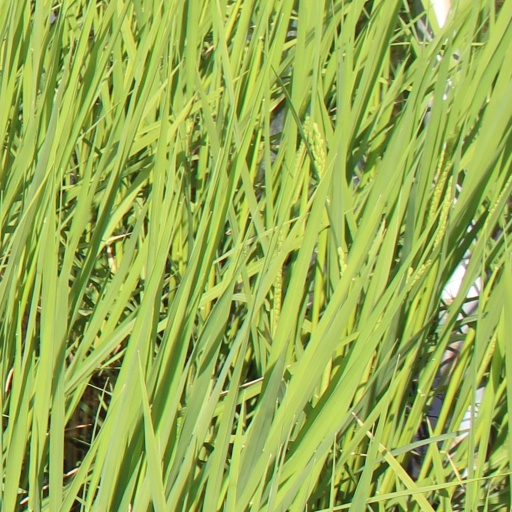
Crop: rice